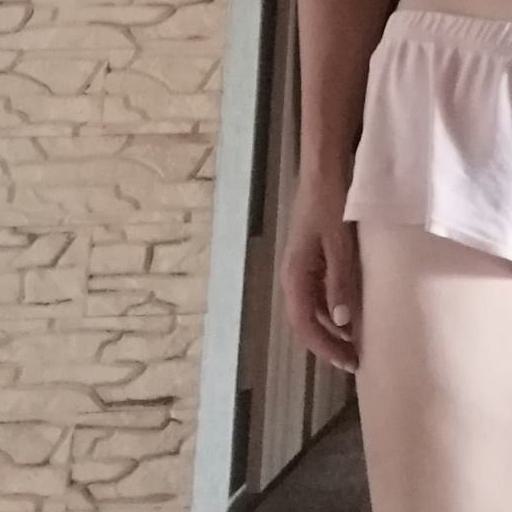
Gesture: no_gesture